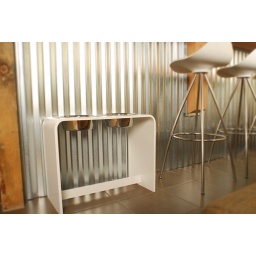
Modern raised dog bowl by TrendyPet.com